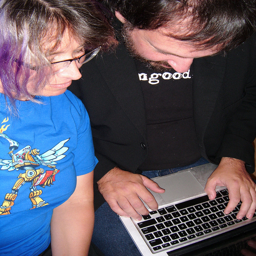
A couple of hipsters looking at and using a laptop.
A man and woman look at the laptop he is holding.
A man and woman looking at a silver and black laptop.
A man typing on a keyboard while a woman watches.
There is a person that is sitting at the lap top